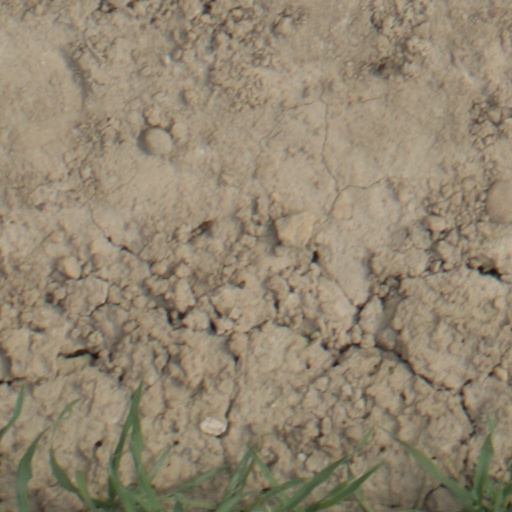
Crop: wheat